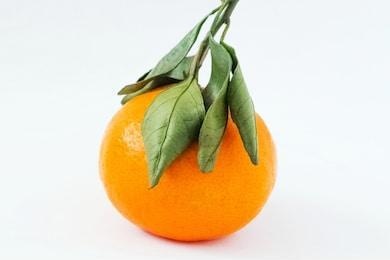
Label: mandarine